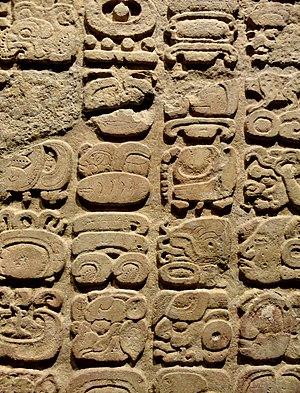
L’écriture maya est un système d'écriture logosyllabique, c'est-à-dire à la fois logographique et syllabographique, servant à retranscrire l'ensemble des langues mayas. L'écriture était l'apanage d'une caste de scribes « Ah Tz'iib » faisant partie de la haute société. Seules deux autres castes dirigeantes y avaient accès « les prêtres » et « les chefs ». Elle était inaccessible au reste de la population.